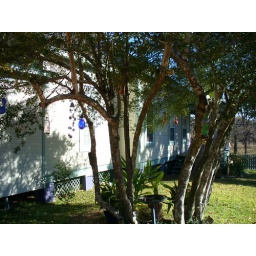
I love this tree. I think one side is the male and the other the female. Only one side has red berries in the winter.